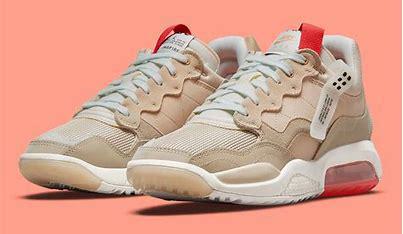
Brand: Jordan
Model: MA2